List of birds of Kenya

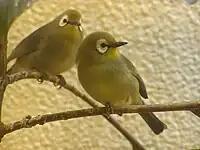
These Kikuyu white-eyes were formerly considered a subspecies of Heuglin's white-eye.

The members of this family are usually rather large for "warblers". Most are rather plain olivaceous brown above with much yellow to beige below. They are usually found in open woodland, reedbeds, or tall grass. The family occurs mostly in southern to western Eurasia and surroundings, but it also ranges far into the Pacific, with some species in Africa.